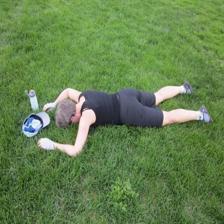
Image emotion (VAD): valence: 0.0, arousal: -0.8, dominance: -0.8
Candidate emotion words:
tentative — valence: 0.164, arousal: 0.314, dominance: 0.068
grumpy — valence: -0.604, arousal: 0.616, dominance: 0.118
fatigued — valence: -0.708, arousal: -0.134, dominance: -0.51
shy — valence: -0.44, arousal: -0.694, dominance: -0.736
Best matching emotion: shy